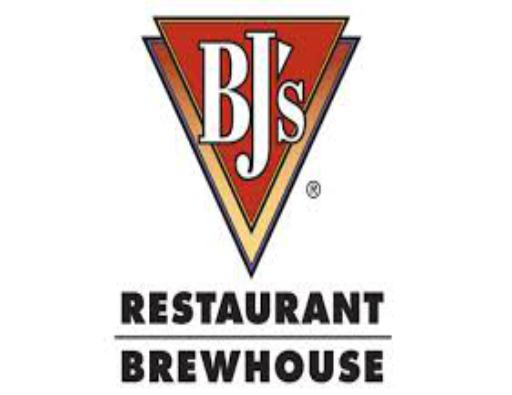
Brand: BJ's Restaurant
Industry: Others